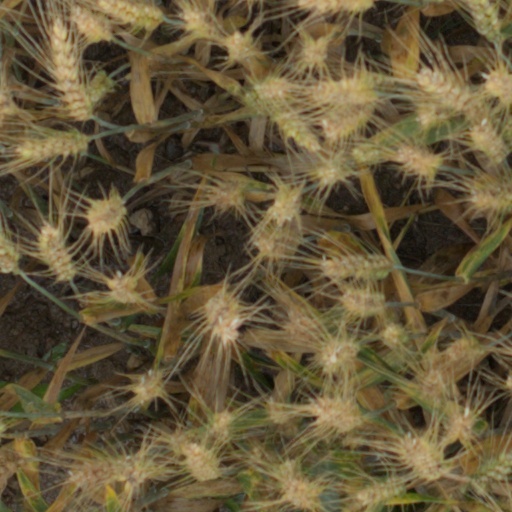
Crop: wheat